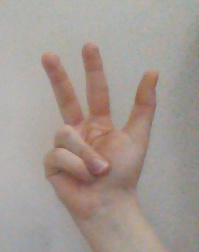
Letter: al